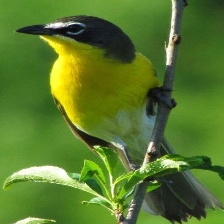
Species: YELLOW BREASTED CHAT
Scientific name: ICTERIA VIRENS